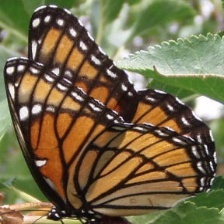
Species: VICEROY
Butterfly family (ImageNet category): monarch